Saransk

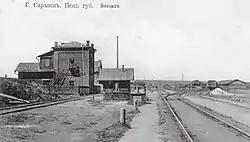
The first station, built in 1893

The Russian fortress Atemar, founded in 1641, took its name from a nearby Mordvin village; at the time the fortress stood on the southeastern frontier of the Tsardom of Russia. The current name, "Saransk", refers to the city's situation on the Saranka river. Soon after its founding, the city became an important trade centre for nearby Erzya villagers. After 1708 Saransk was assigned to Azov Province, and later to the Kazan Governorate. In 1780 the settlement was granted town status and was again transferred, this time to the Penza Governorate, which was previously called the Penza Namestnichestvo, but was renamed to Penza Governorate by Paul I in 1796. On 11 October 1797, the Penza Governorate was divided into several governorates, one of which was the Simbirsk Governorate, which was composed of the Saransk and Insar uezds. By the ukaz of Alexander I, the Penza Governorate was re-established and now was divided into 10 uezds.